Pikulice

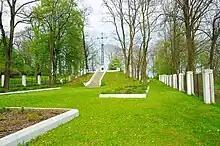
Ukrainian War Cemetery in Pikulice, Poland

To the north of Pikulice's center, there stands a monument which honors the memory of the soldiers of the Ukrainian Galician Army who participated in the Polish-Ukrainian War of 1918–1919. Polish authorities interned them as prisoners of war at a makeshift camp and detention center located in former Austrian barracks. Several thousand of them died between 1919 and 1920 from outbreaks of typhus and diphtheria. They were buried in mass graves at an Austrian war cemetery. Under communist Poland, this cemetery was destroyed in the 1960s. It was reconstructed in the 1980s. In 2000, 47 former soldiers of the Ukrainian Insurgent Army were exhumed from mass graves in Bircza and reburied at the Ukrainian military cemetery. In a tradition dating back to the 1921, Ukrainians, since 1990, hold an annual mourning procession from Przemyśl's city center to the Pikulice graveyard on the Sunday after Pentecost.